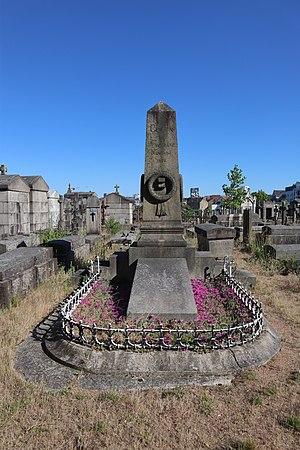
Tombe d'Ange Guépin au Cimetière La Bouteillerie à Nantes (44).
Ange Marie François Guépin, né le 12 fructidor an XIII à Pontivy, mort le 21 mai 1873 à Nantes, est un médecin, un écrivain et un homme politique français, républicain et socialiste, qui a joué un rôle important dans la vie politique et sociale de Nantes au XIXᵉ siècle, comme conseiller municipal et conseiller général, et, à deux reprises, comme préfet par intérim, mais surtout comme médecin philanthrope et comme théoricien et militant d’une forme de socialisme refusant la Terreur, mais incluant le féminisme.